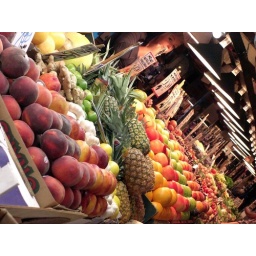
fruit & veggies in the market